Whitewater Hotel

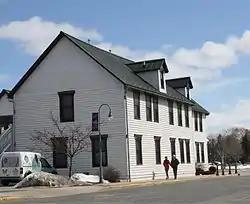

The Whitewater Hotel in Whitewater, Wisconsin was built in 1894.